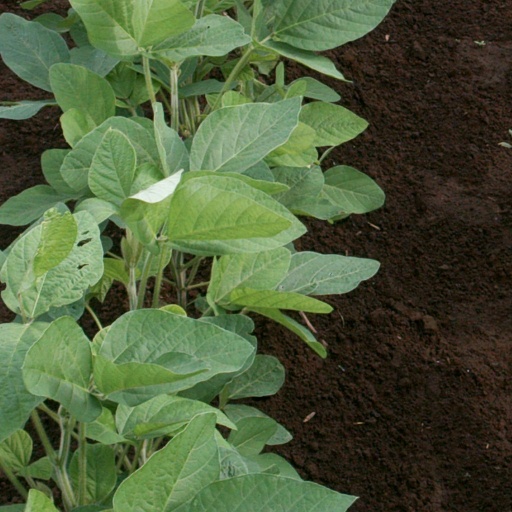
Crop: soybean